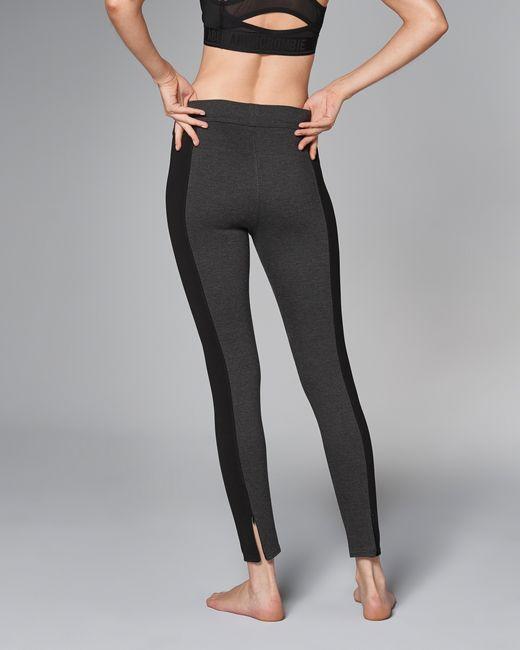
zweifarbige Yoga-Leggings für Frauen